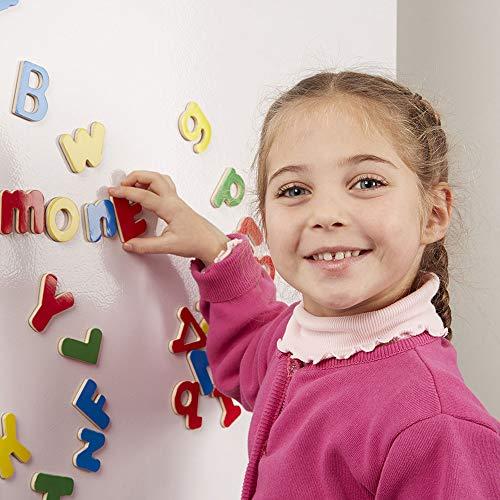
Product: Melissa & Doug 52 Wooden Alphabet Magnets in a Box (Developmental Toys, Sturdy Wooden Construction, 52 Pieces, Great Gift for Girls and Boys - Best for 3, 4, 5, and 6 Year Olds)
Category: Toys & Games | Learning & Education | Reading & Writing | Magnetic Letters & Words
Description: WOODEN ALPHABET MAGNET SET: The Melissa and Doug 52 Wooden Alphabet Magnets in a Box set is an educational developmental toy that includes 52 upper- and lowercase letters that can be manipulated and moved around on magnetic surfaces.
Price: $9.09
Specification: ProductDimensions:2x5.5x8inches|ItemWeight:1.1pounds|ShippingWeight:1.1pounds(Viewshippingratesandpolicies)|DomesticShipping:ItemcanbeshippedwithinU.S.|InternationalShipping:ThisitemcanbeshippedtoselectcountriesoutsideoftheU.S.LearnMore|ASIN:B000IBPD76|Itemmodelnumber:448|Manufacturerrecommendedage:36months-6years